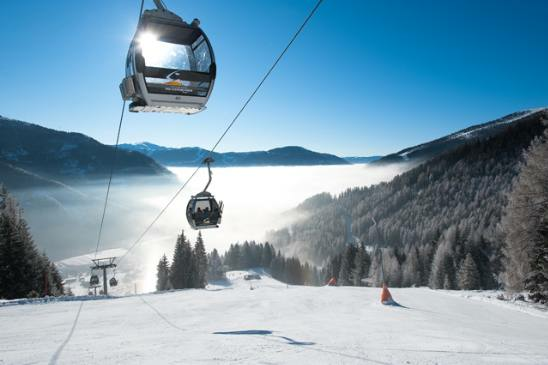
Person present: No